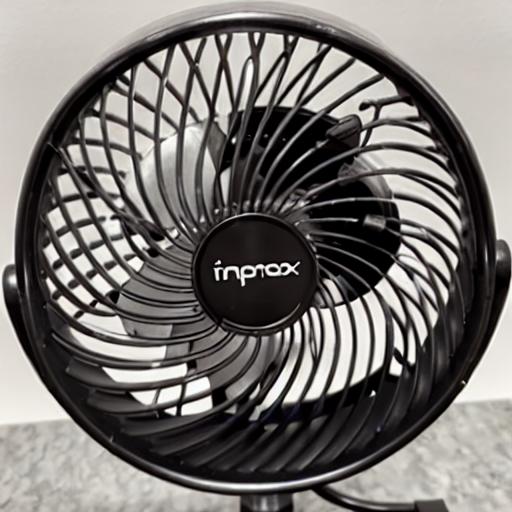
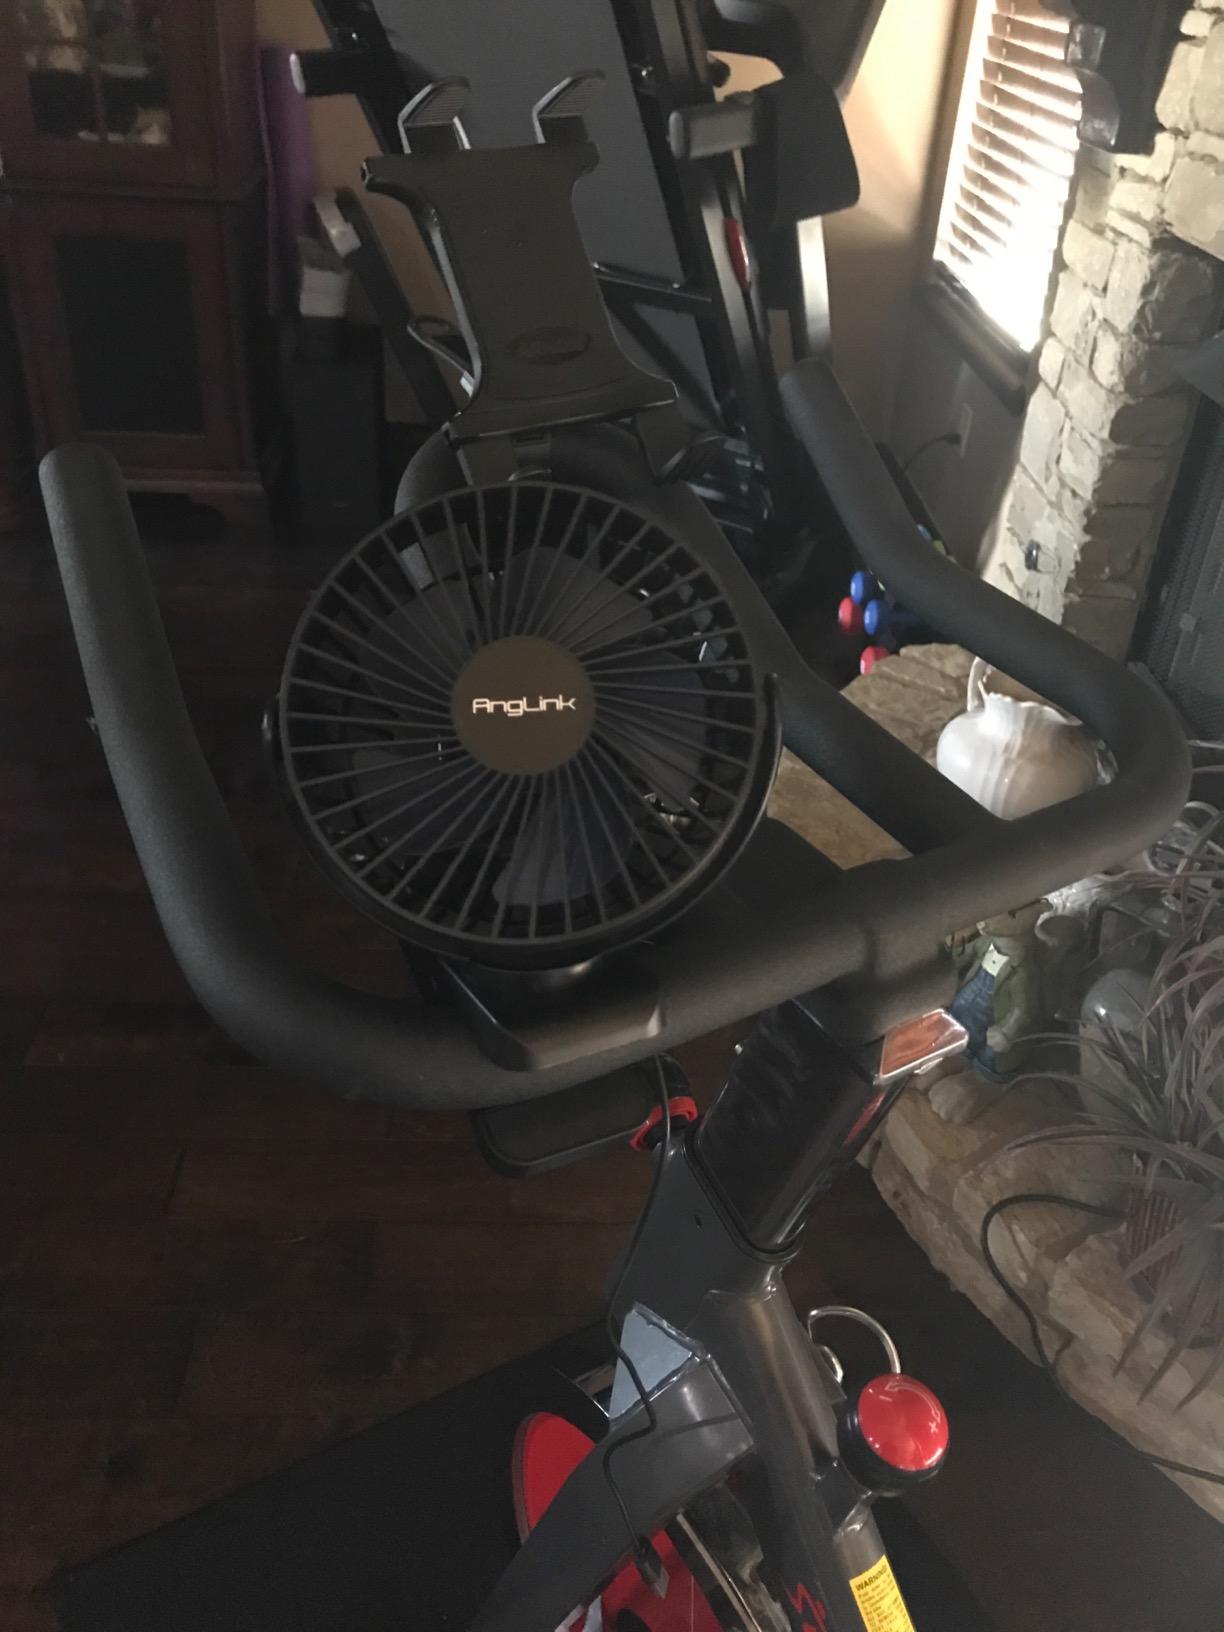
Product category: fan
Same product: no